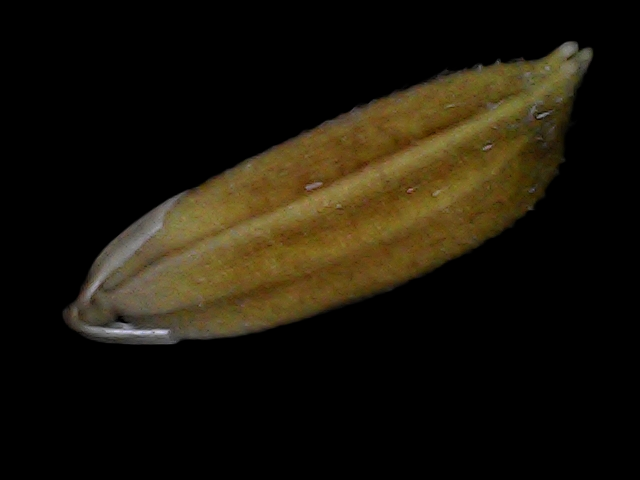
Rice variety: Bd56